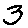
Label: 3